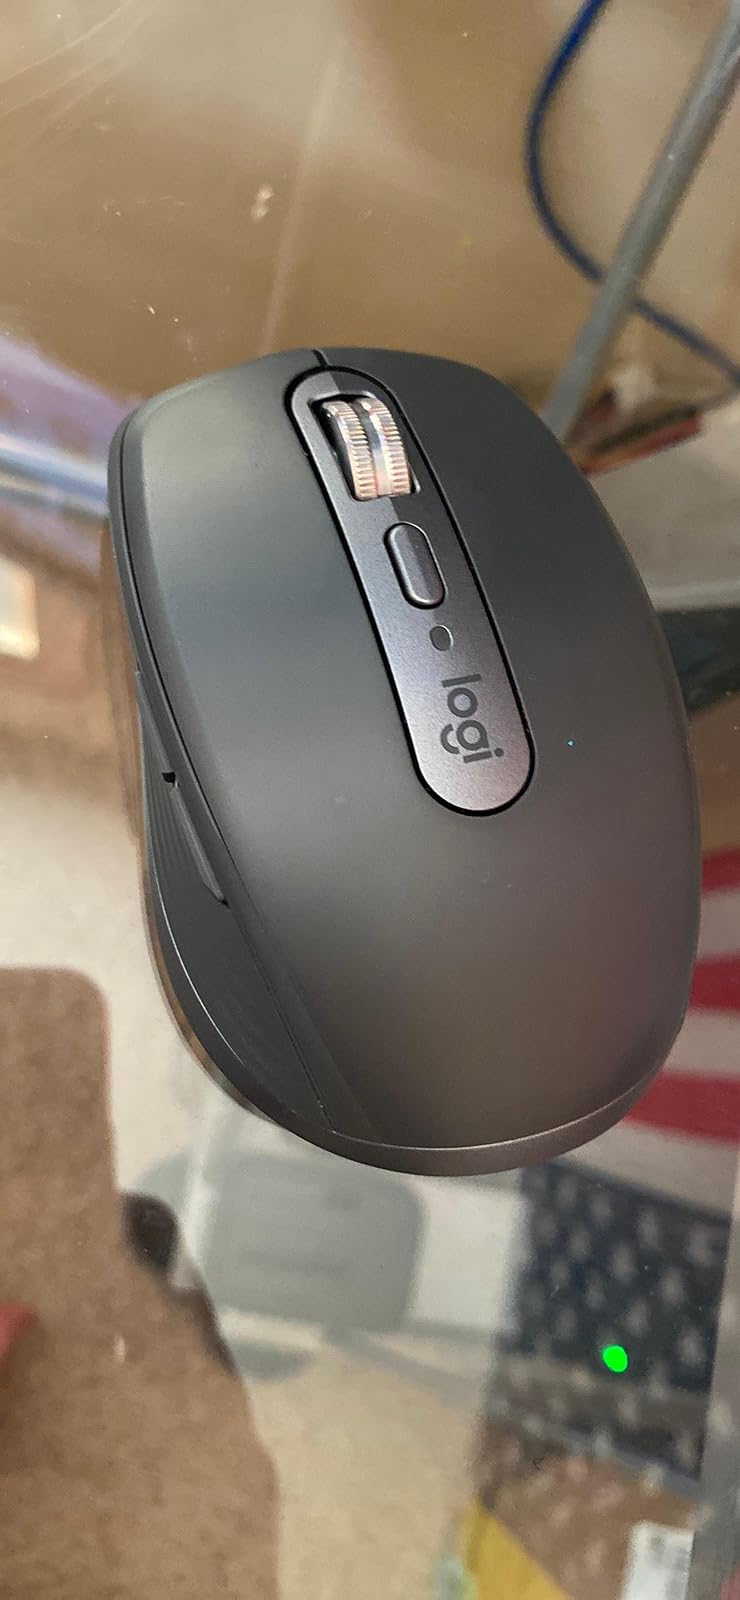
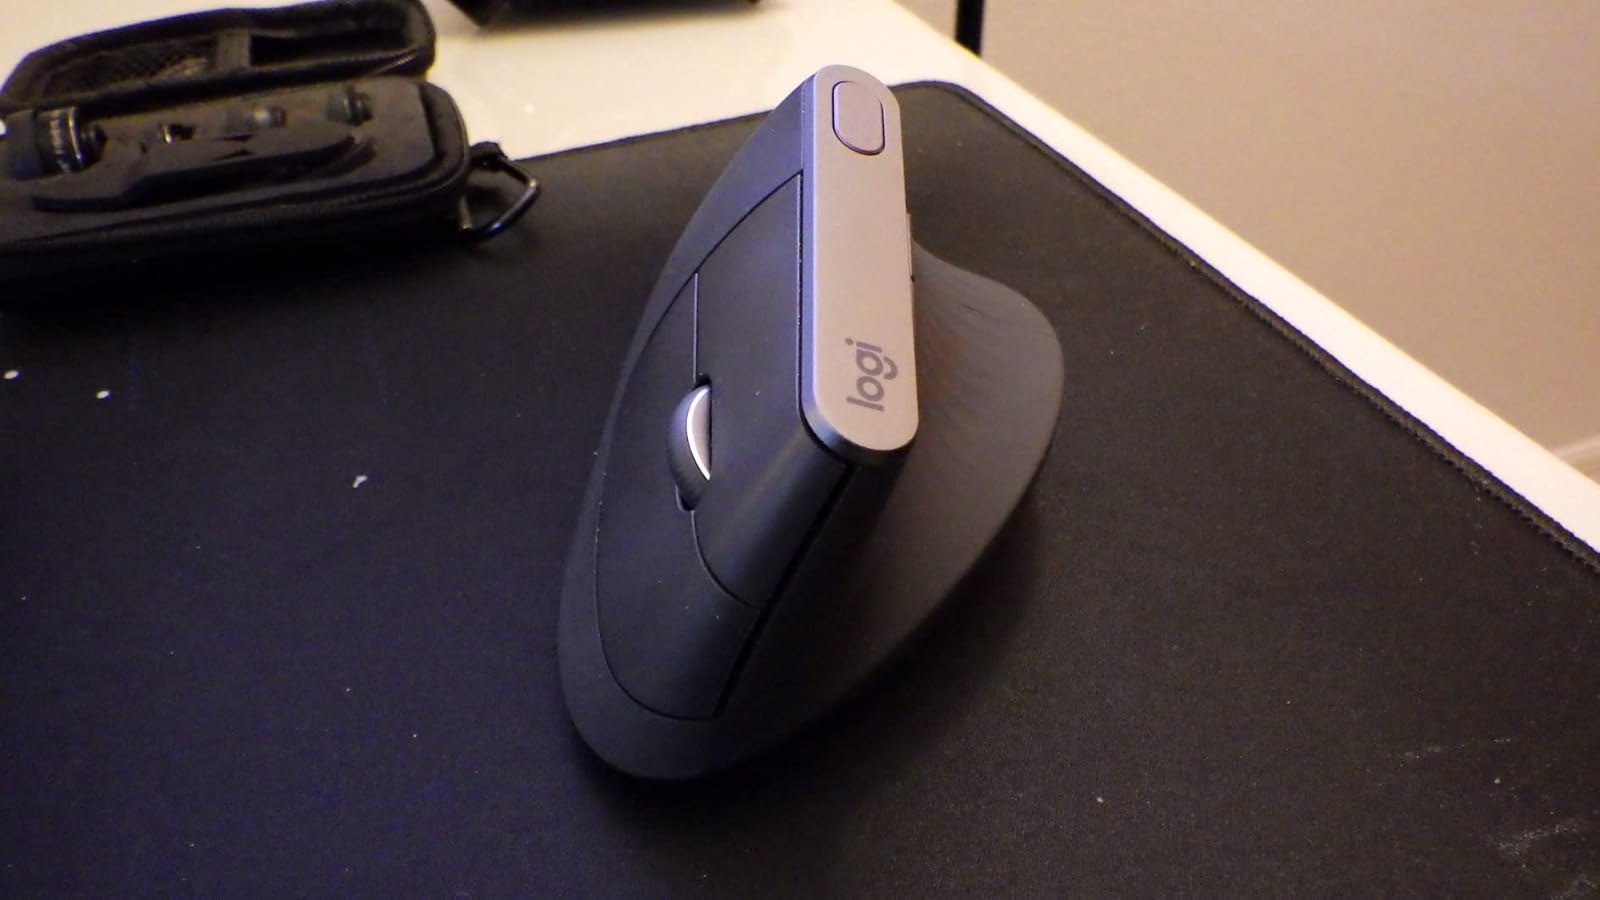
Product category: mouse
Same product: no